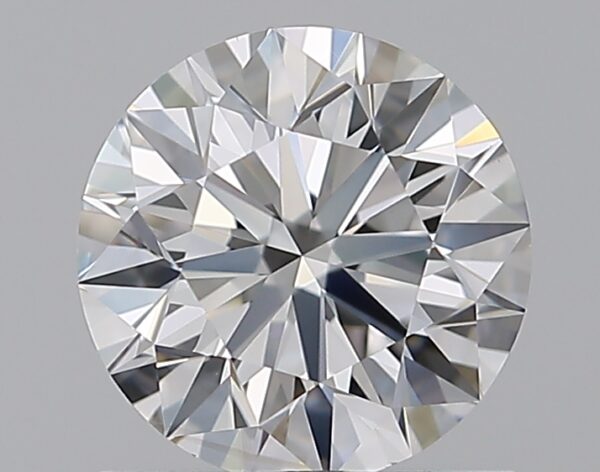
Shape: round
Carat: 1.01
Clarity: VVS2
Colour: G
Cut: EX
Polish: EX
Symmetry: EX
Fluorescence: N
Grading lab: GIA
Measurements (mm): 6.38 x 6.41 x 4.01